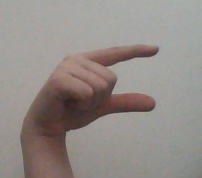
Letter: dal